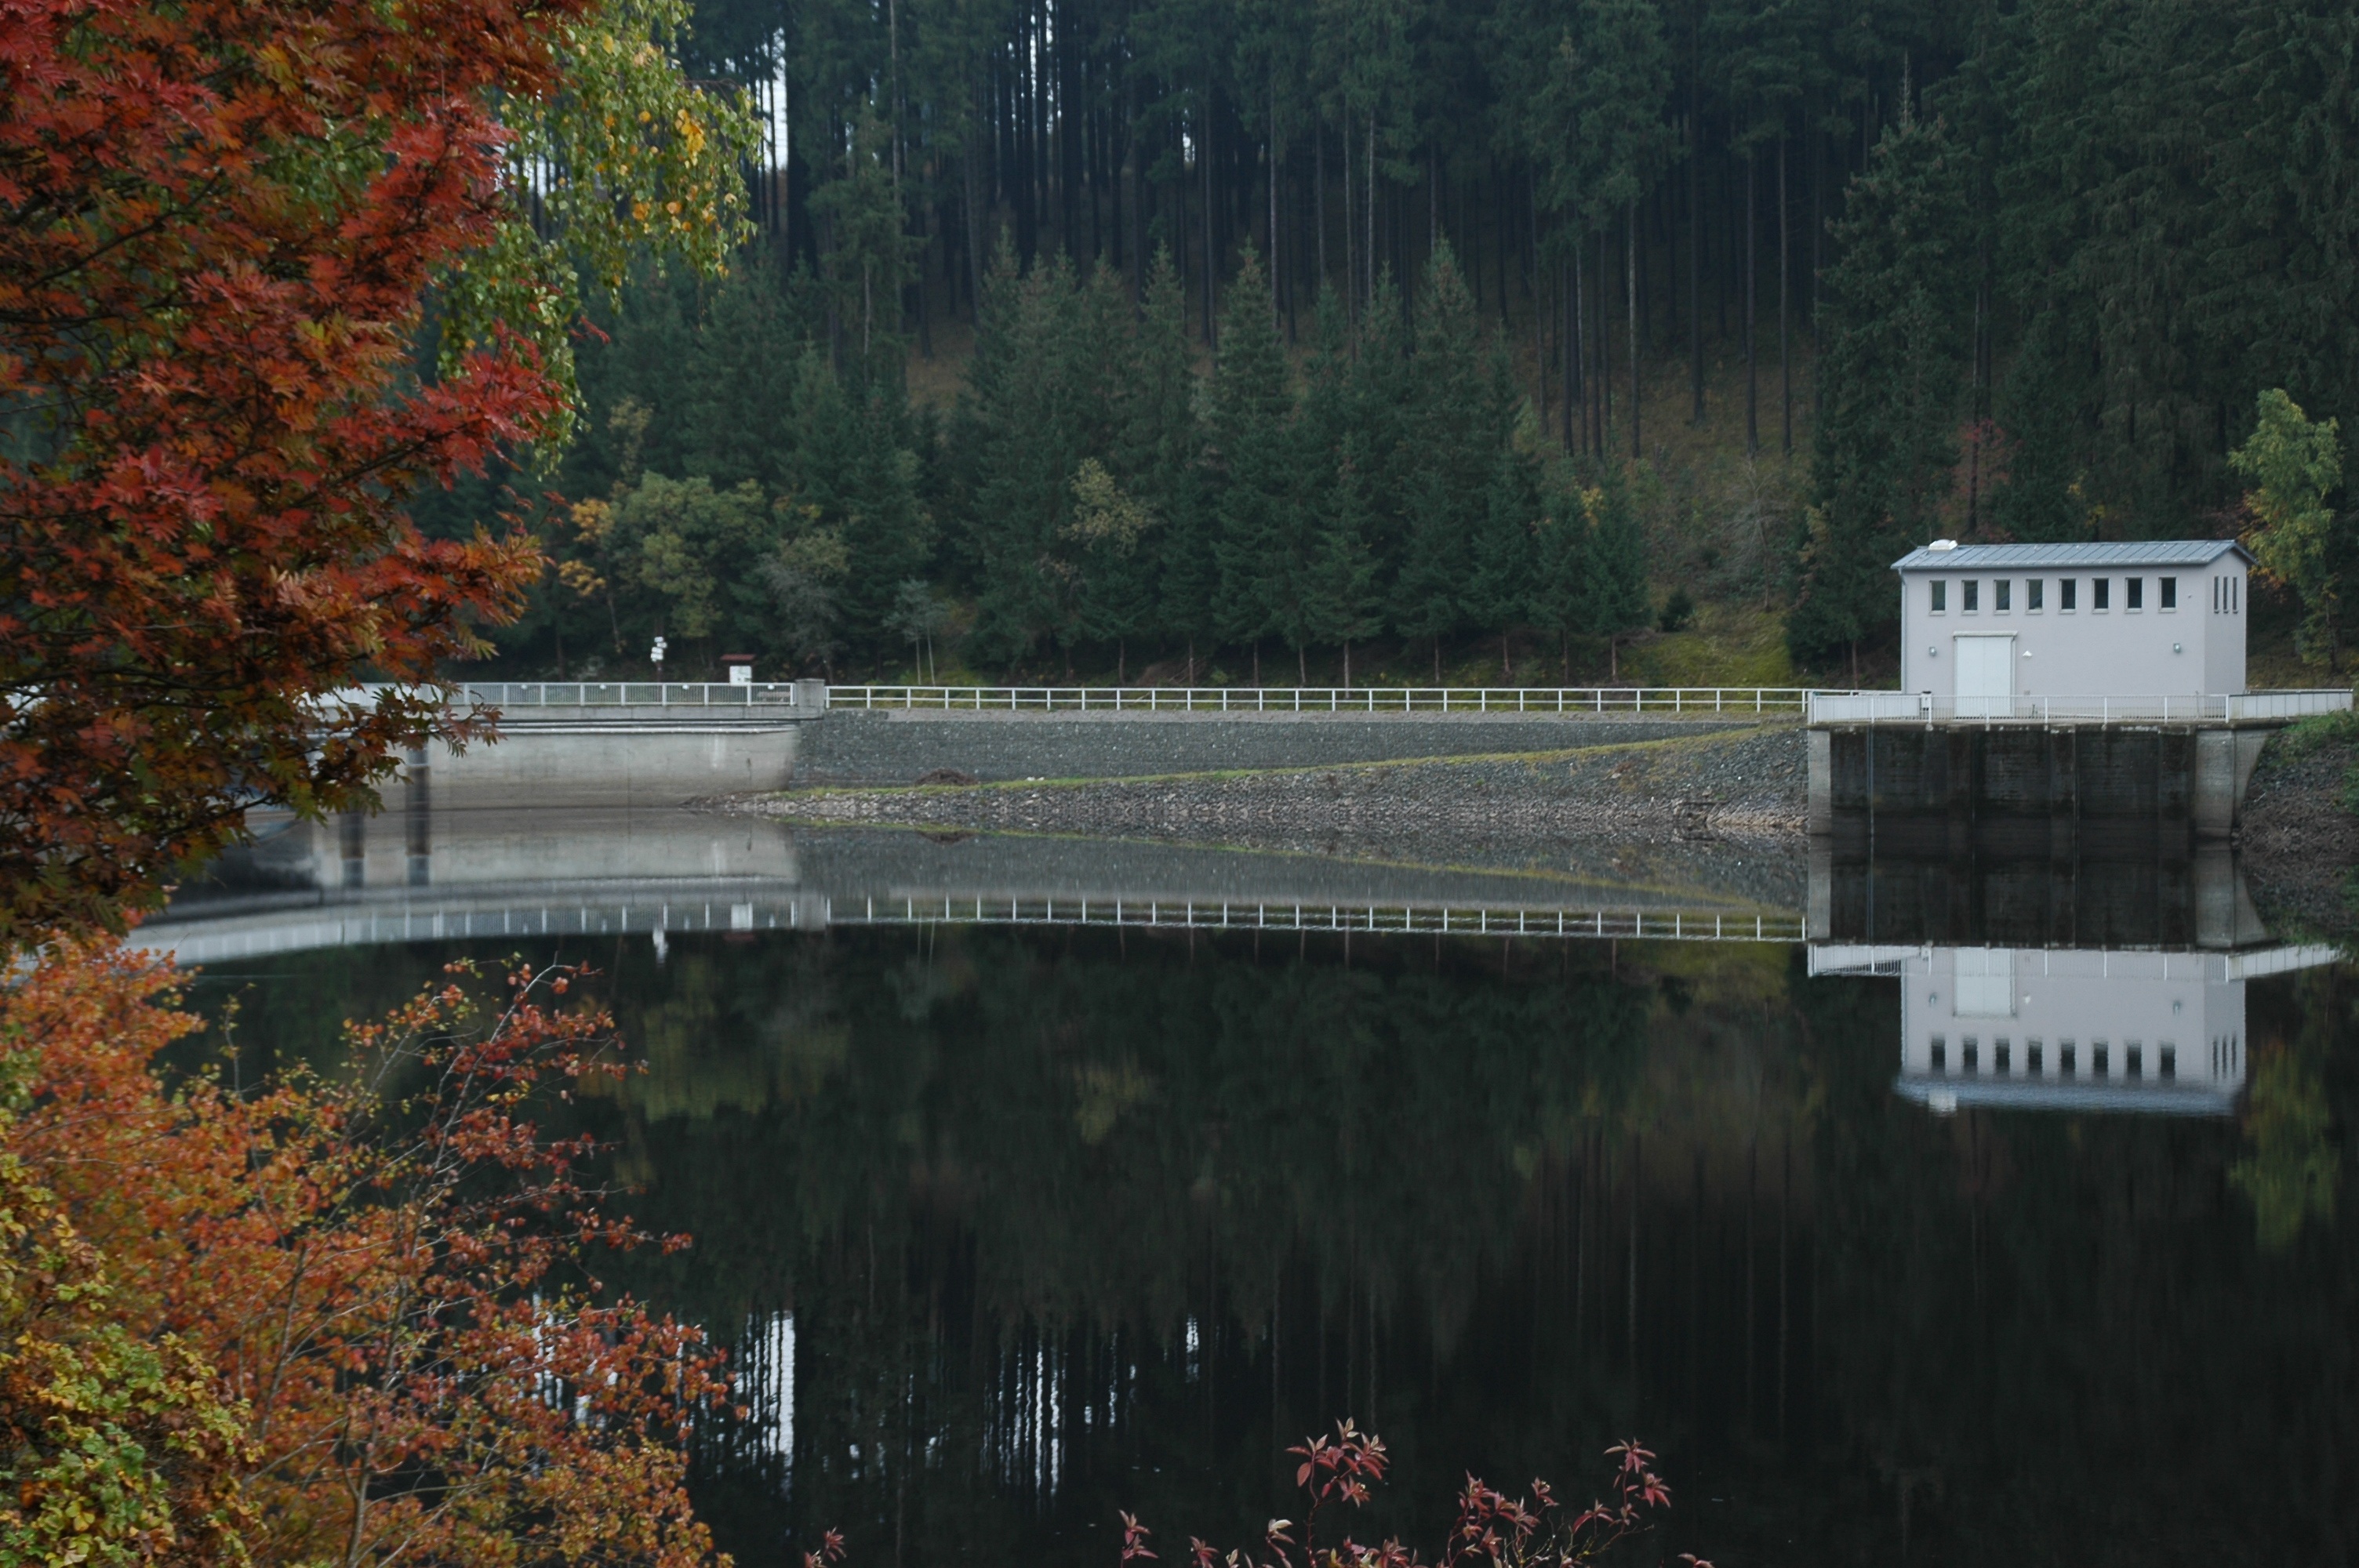
landscape, tree, water, nature, forest, bridge, transport, reflection, autumn, resin, dam trogfurth bridge, royal hut